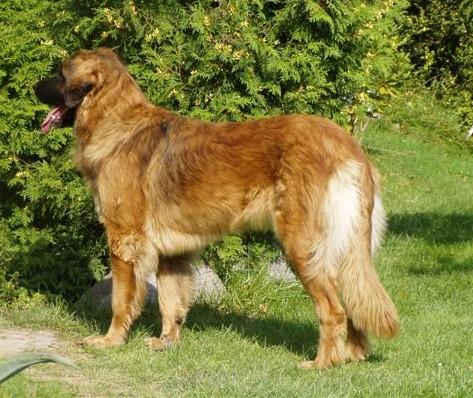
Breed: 214-n000019-Leonberg